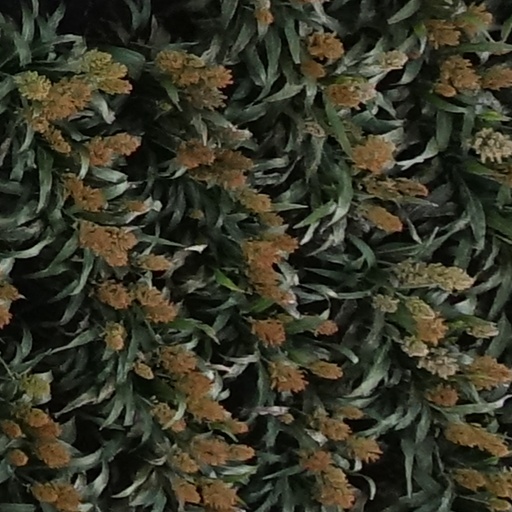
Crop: sorghum